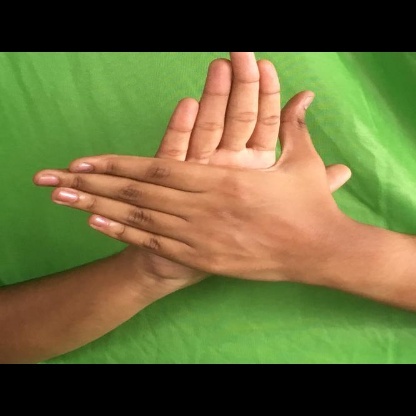
Mudra: Chakra